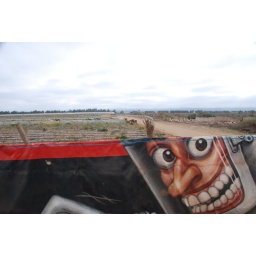
Couldn't resist this fence... must've come from an ad tarp. Notice the goats running the field in the background.